Coffee in world cultures

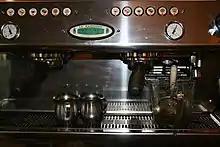
Modern espresso machine

As the birthplace of the espresso machine, Italy places a large emphasis on espresso. One may get their espressos suited to their tastes. The most popular coffee-based beverages are: